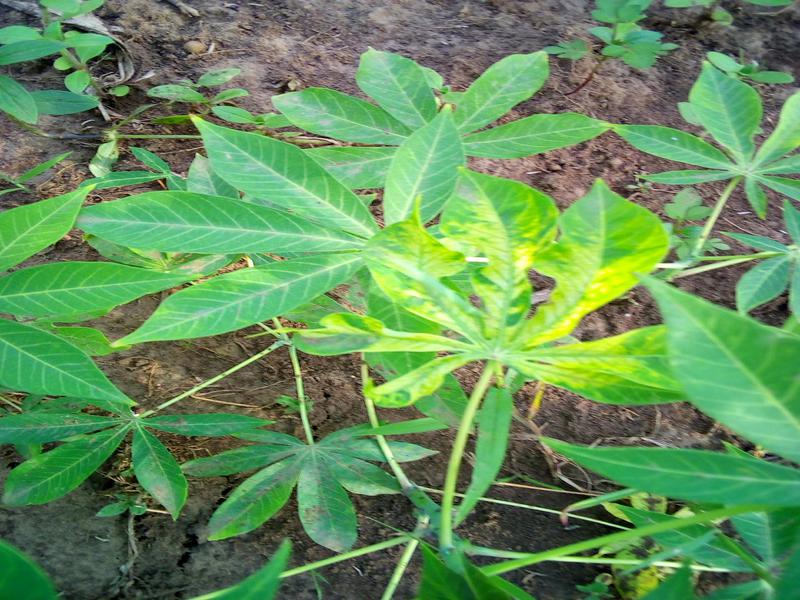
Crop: cassava
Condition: mosaic_disease